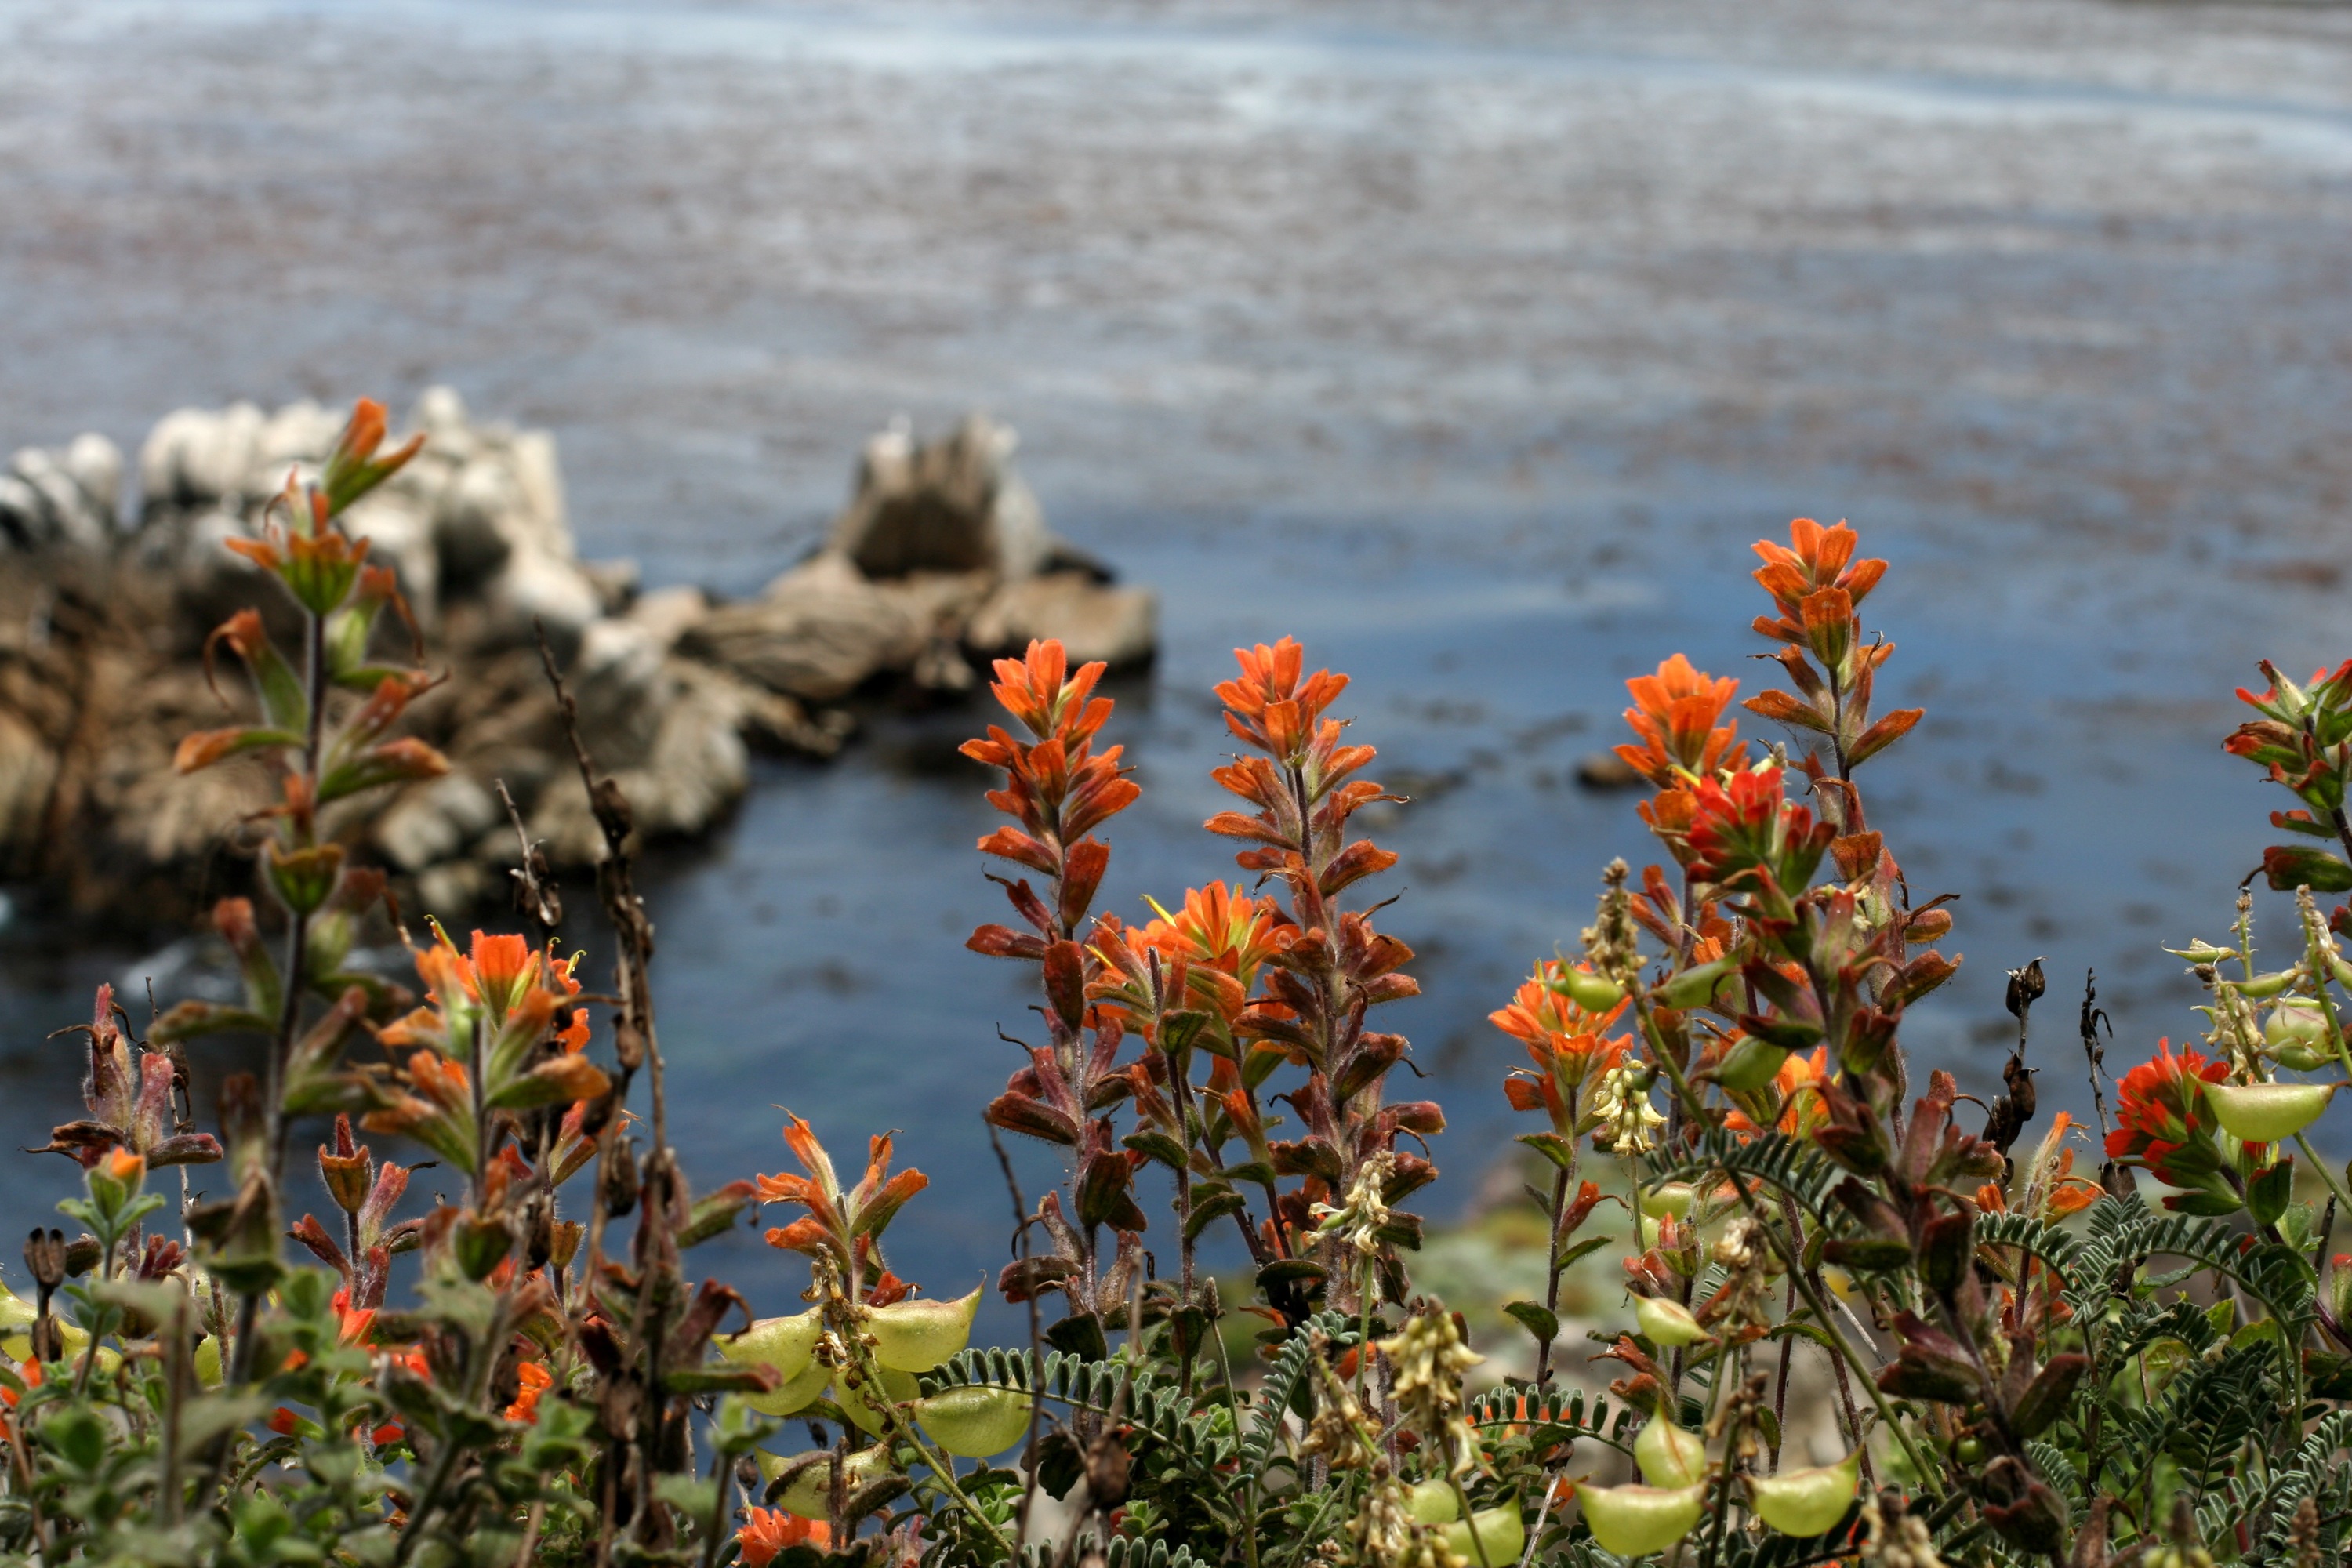
nature, plant, leaf, flower, wildlife, autumn, botany, garden, flora, season, wildflower, shrub, monterey, nmc2009, pointlobos